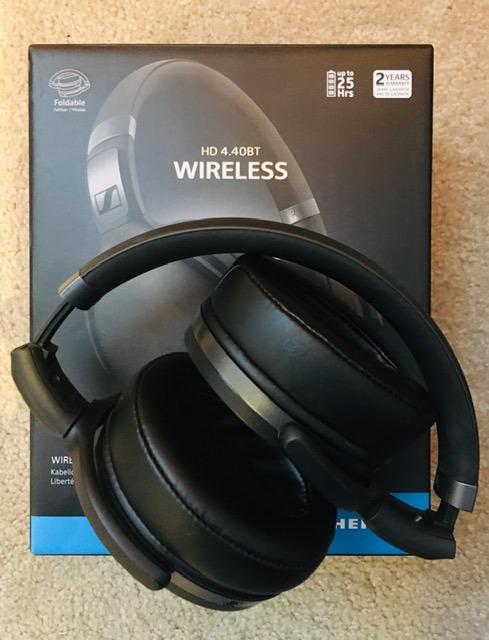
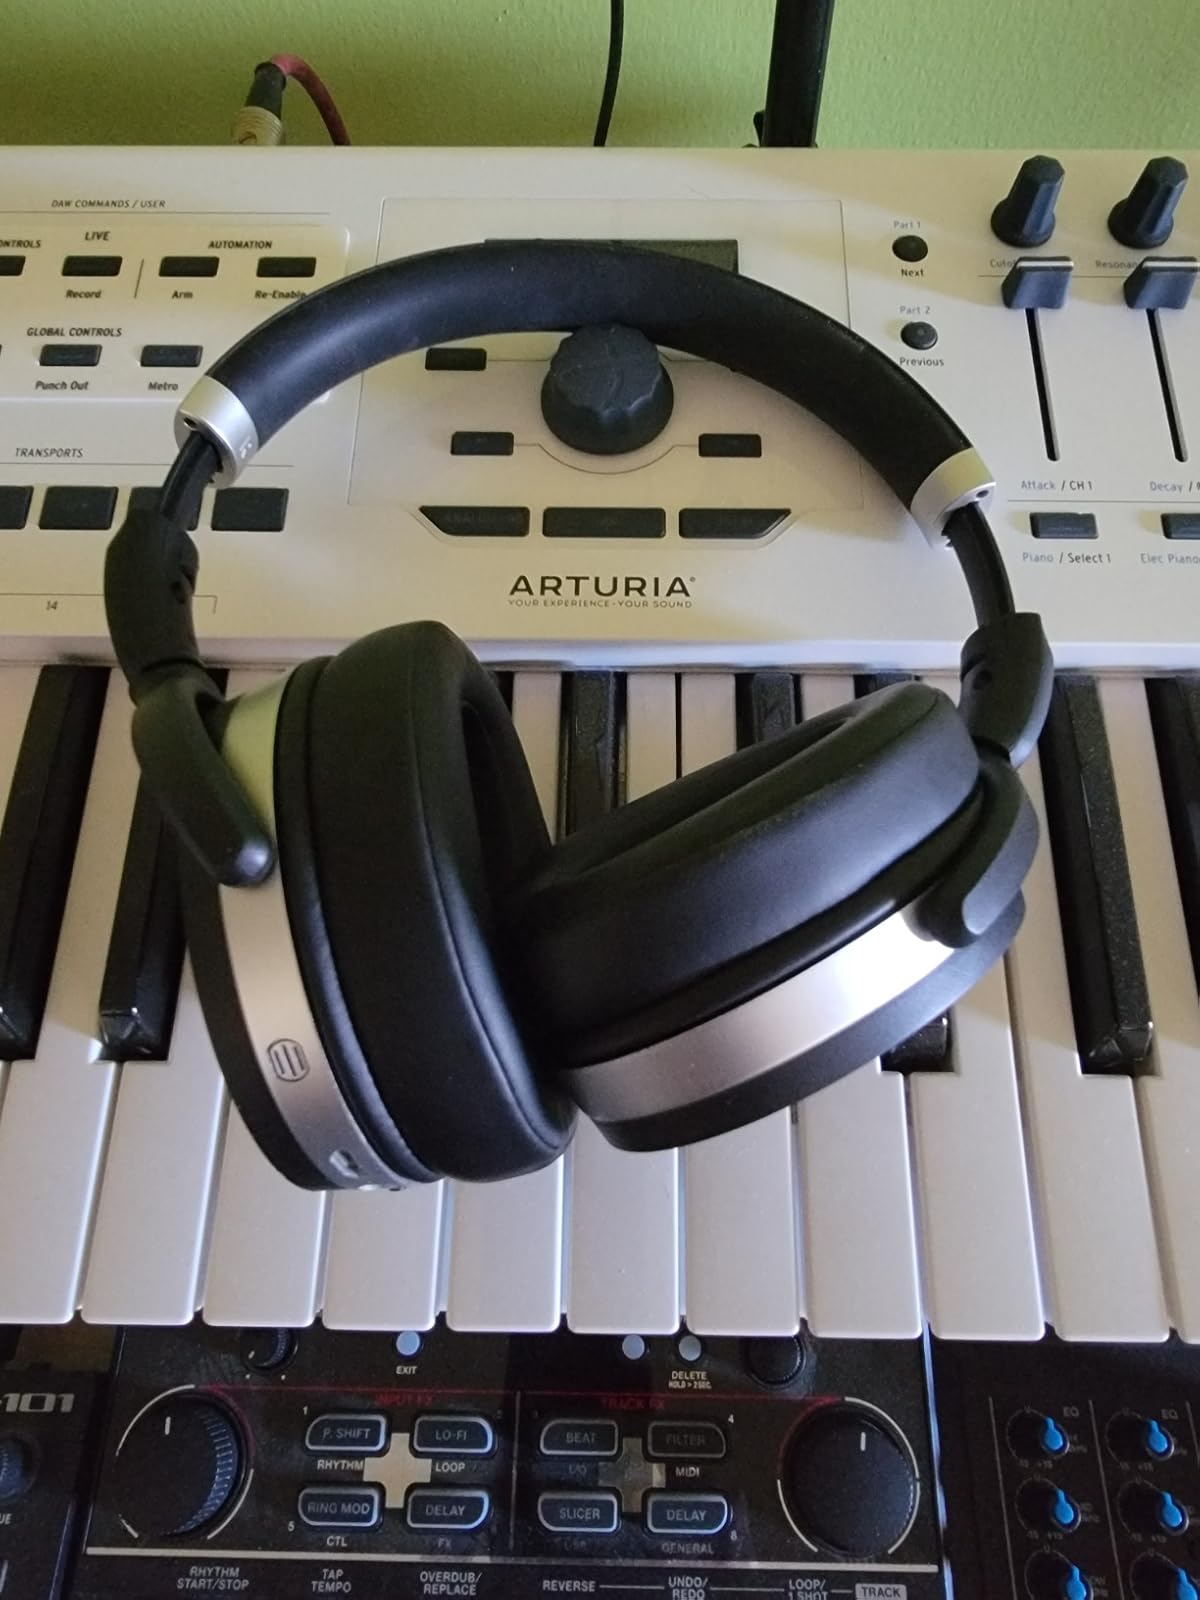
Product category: headphones
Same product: no